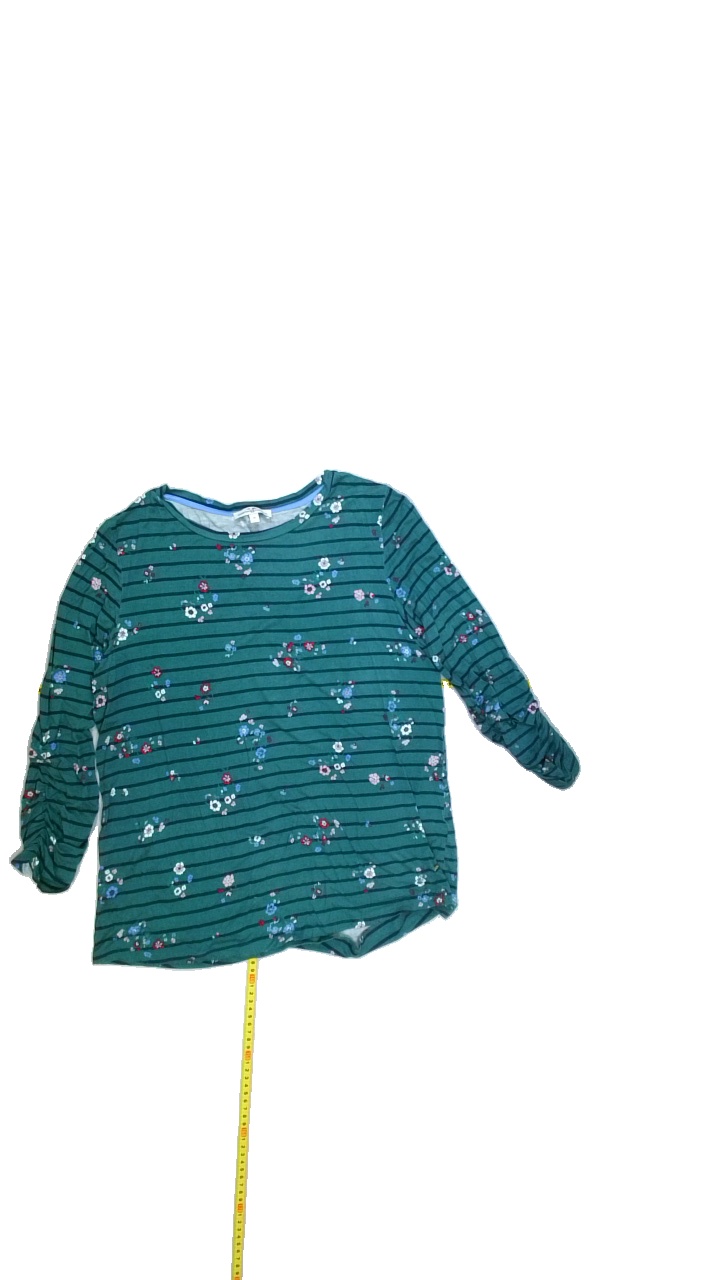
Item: Shirt (Ladies)
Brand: Hamton Republic (kappahl)
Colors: Blue, Multicolor, Red, Pink, Green, Black, White, Beige
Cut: Regular, C-collar
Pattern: Floral print
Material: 95%viscose 5%elastane
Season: All
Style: No trend
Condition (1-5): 3
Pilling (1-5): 3
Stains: No
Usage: Export
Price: <50